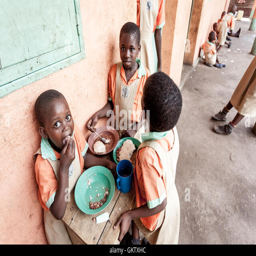
a group of girls eat lunch during a break from studies at a school